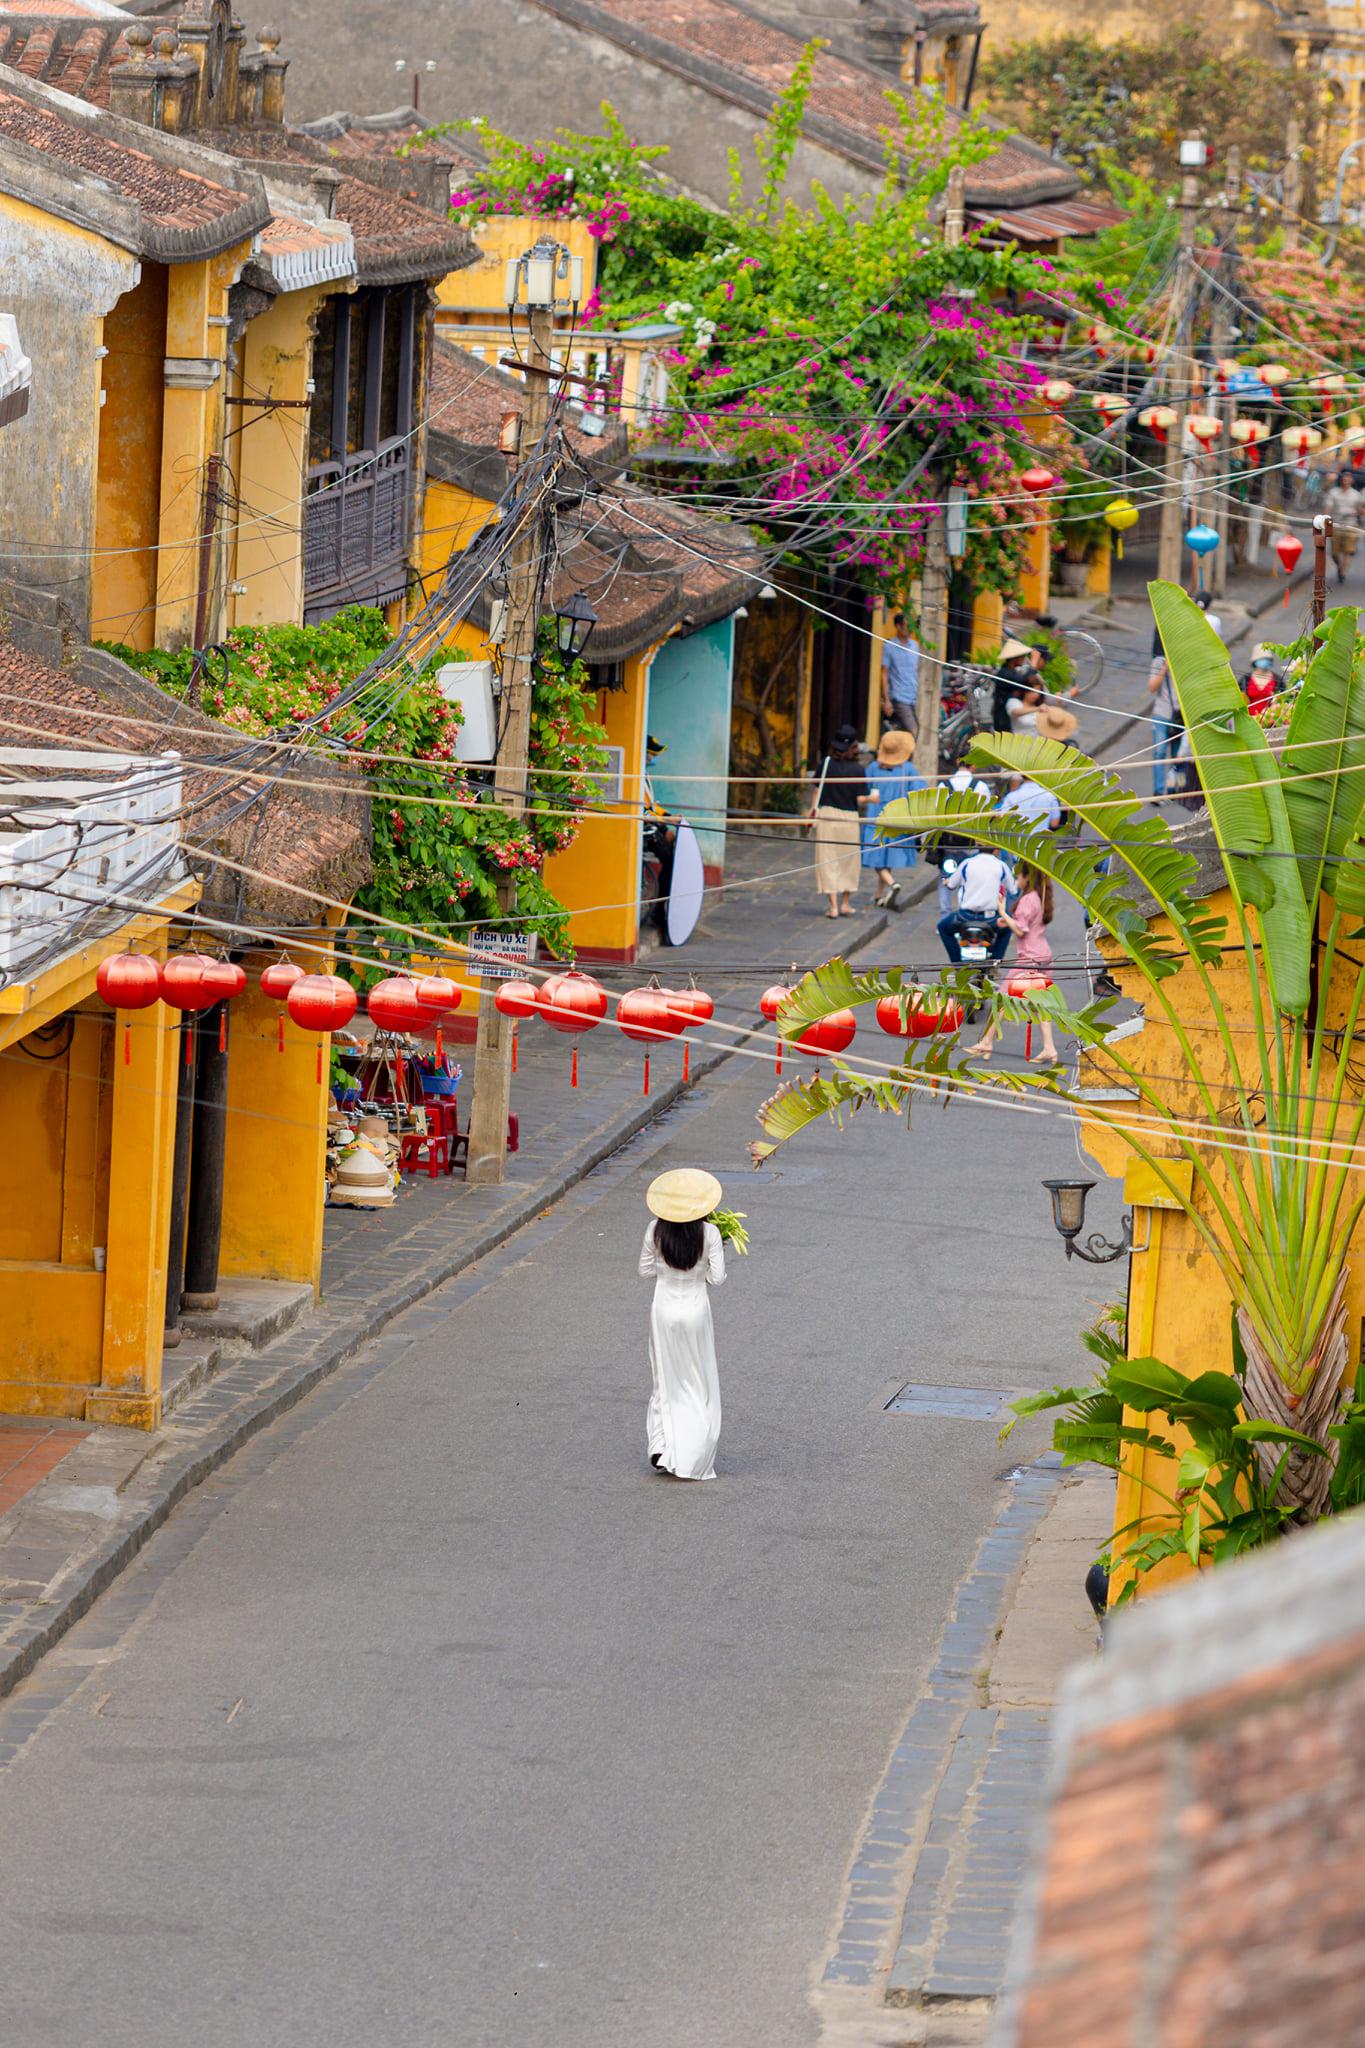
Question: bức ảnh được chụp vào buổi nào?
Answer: buổi sáng